Sandokan the Great (film)

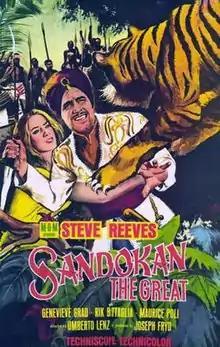
Theatrical release poster

Sandokan the Great is a 1963 Italian adventure film, directed by Umberto Lenzi and starring Steve Reeves. It is the first entry in a film series about Sandokan, the pirate-prince from Emilio Salgari's popular swashbuckler novels.